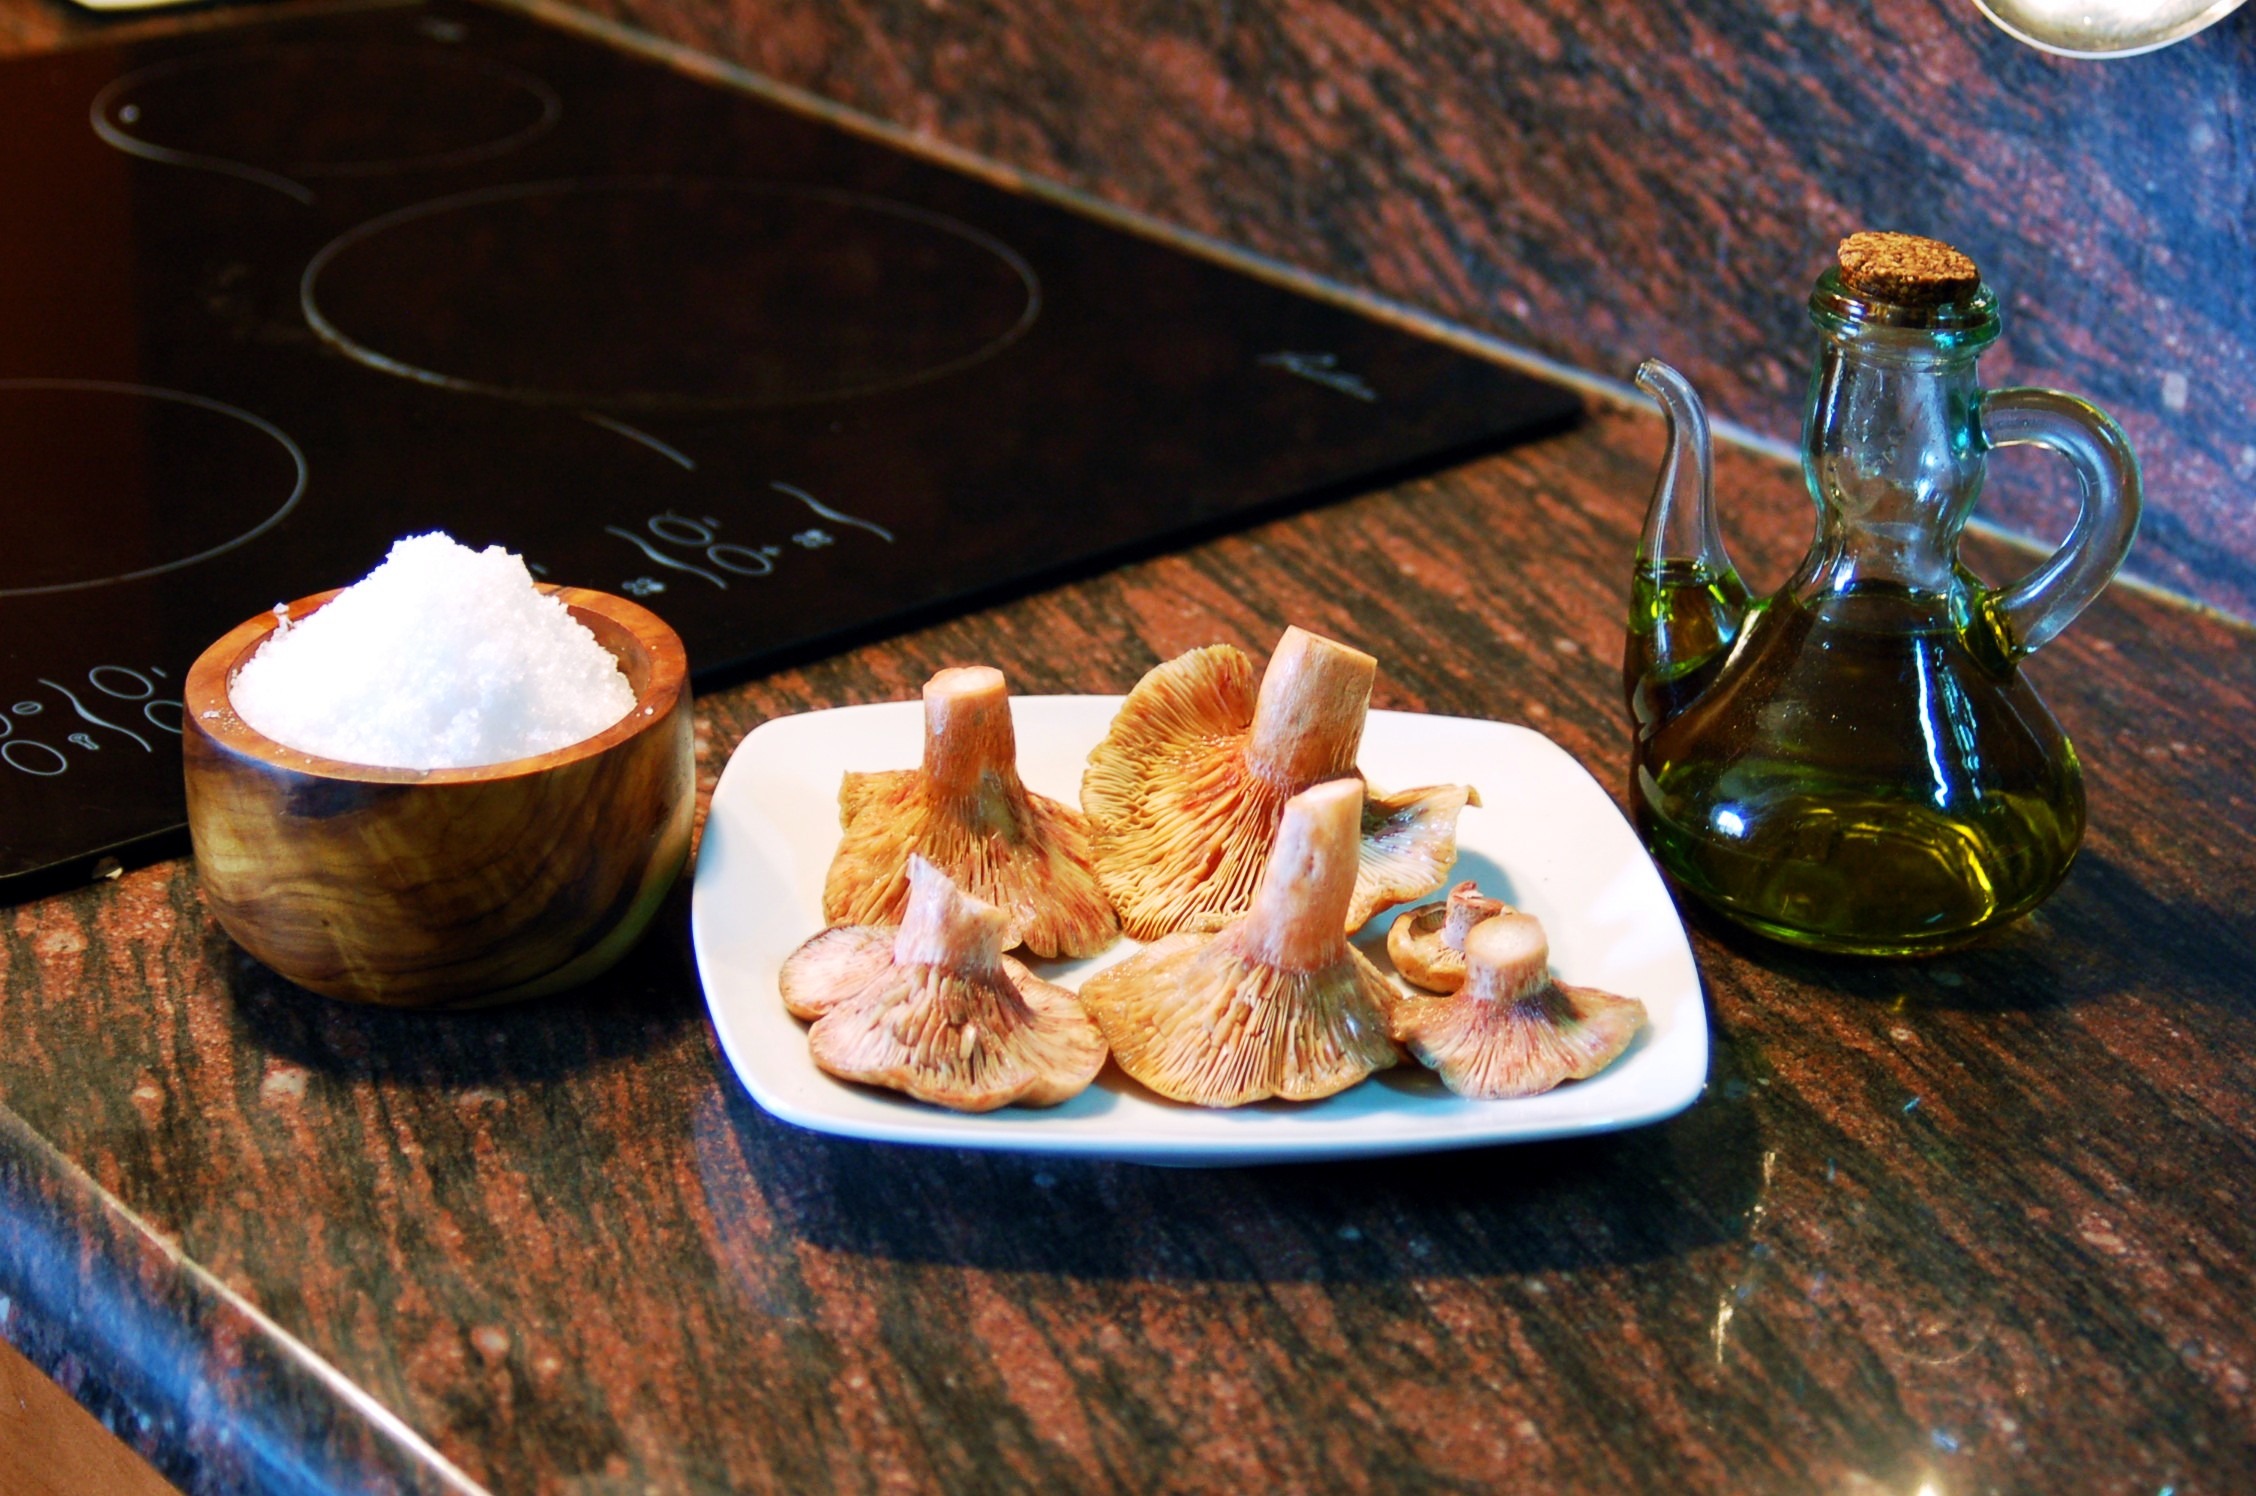
restaurant, dish, meal, food, produce, kitchen, salt, breakfast, meat, cuisine, cook, mushrooms, dinner, tasty, oil, olive oil, sense, trotters, catalan cuisine, oil and salt